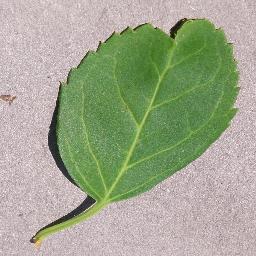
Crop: cherry
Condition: (including_sour)_healthy